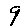
Label: 9